Bronwyn Bishop

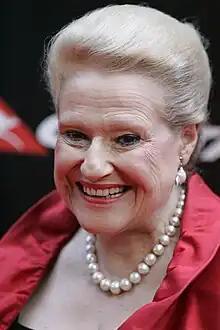
Bishop in 2012

Bronwyn Kathleen Bishop (née Setright; born 19 October 1942) is an Australian former politician who served as the 29th speaker of the Australian House of Representatives from 2013 to 2015, during the Abbott government. Her service of almost 30 years as a member of the federal parliament is the longest of any woman in Australia. A member of the Liberal Party of Australia, she served as a senator for New South Wales from 1987 to 1994 after which she became the member of parliament (MP) for the division of Mackellar from 1994 to 2016. During her time in parliament she served as the minister for Defence Industry from 1996 to 1998 and minister for Aged Care from 1998 to 2001 under Prime Minister John Howard.